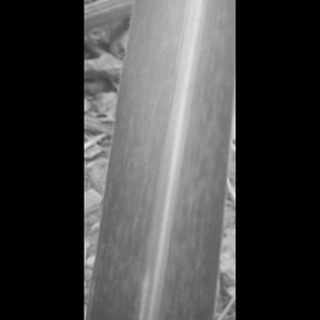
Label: sugarcane_mosaic